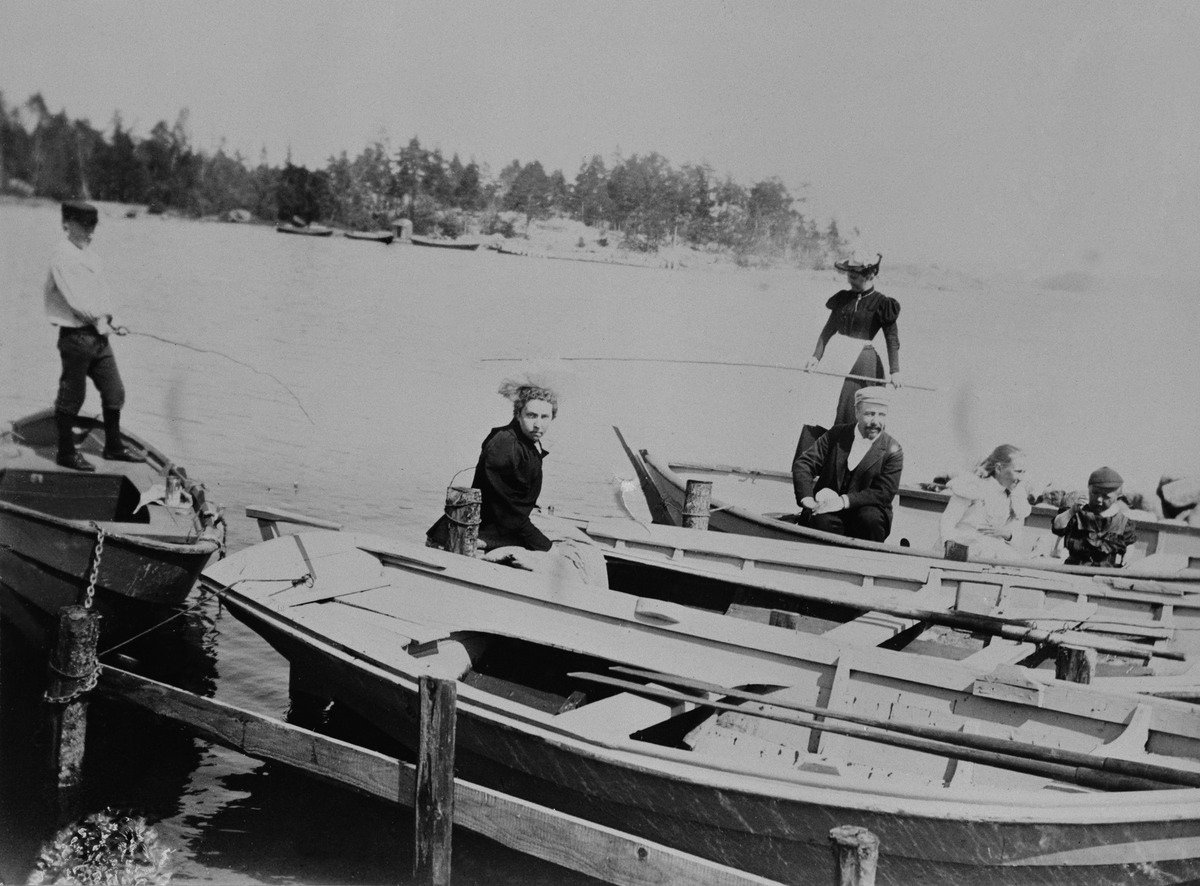
Venerannassa Lauttasaaressa
sisällön kuvaus: Venerannassa Lauttasaaressa. mustavalkoinen
Kuvaaja: Mitterhusen, Karl, valokuvaaja
Ajankohta: kuvausaika 1898
Paikka: Suomi, Uusimaa, Helsinki, Lauttasaari Helsinki
Aiheet: saaret, miehet, naiset, lapset, päähineet, soutuveneet, airot, meret, rannat, sukulaisuus, harrastukset